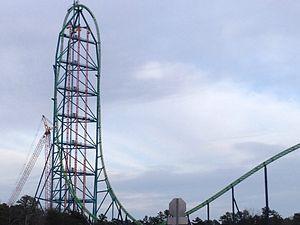
Zumanjaro: Drop of Doom est une attraction de type tour de chute, située dans le parc américain Six Flags Great Adventure, à Jackson Township dans le New Jersey. Construites par Intamin, et adossées à la structure des montagnes russes Kingda Ka, ces trois tours de chute sont les plus hautes du monde avec 126 mètres de haut. Elles dépassent ainsi les tours Lex Luthor: Drop of Doom situées dans le parc d'attractions Six Flags Magic Mountain qui détenaient le record jusqu'au 4 juillet 2014.